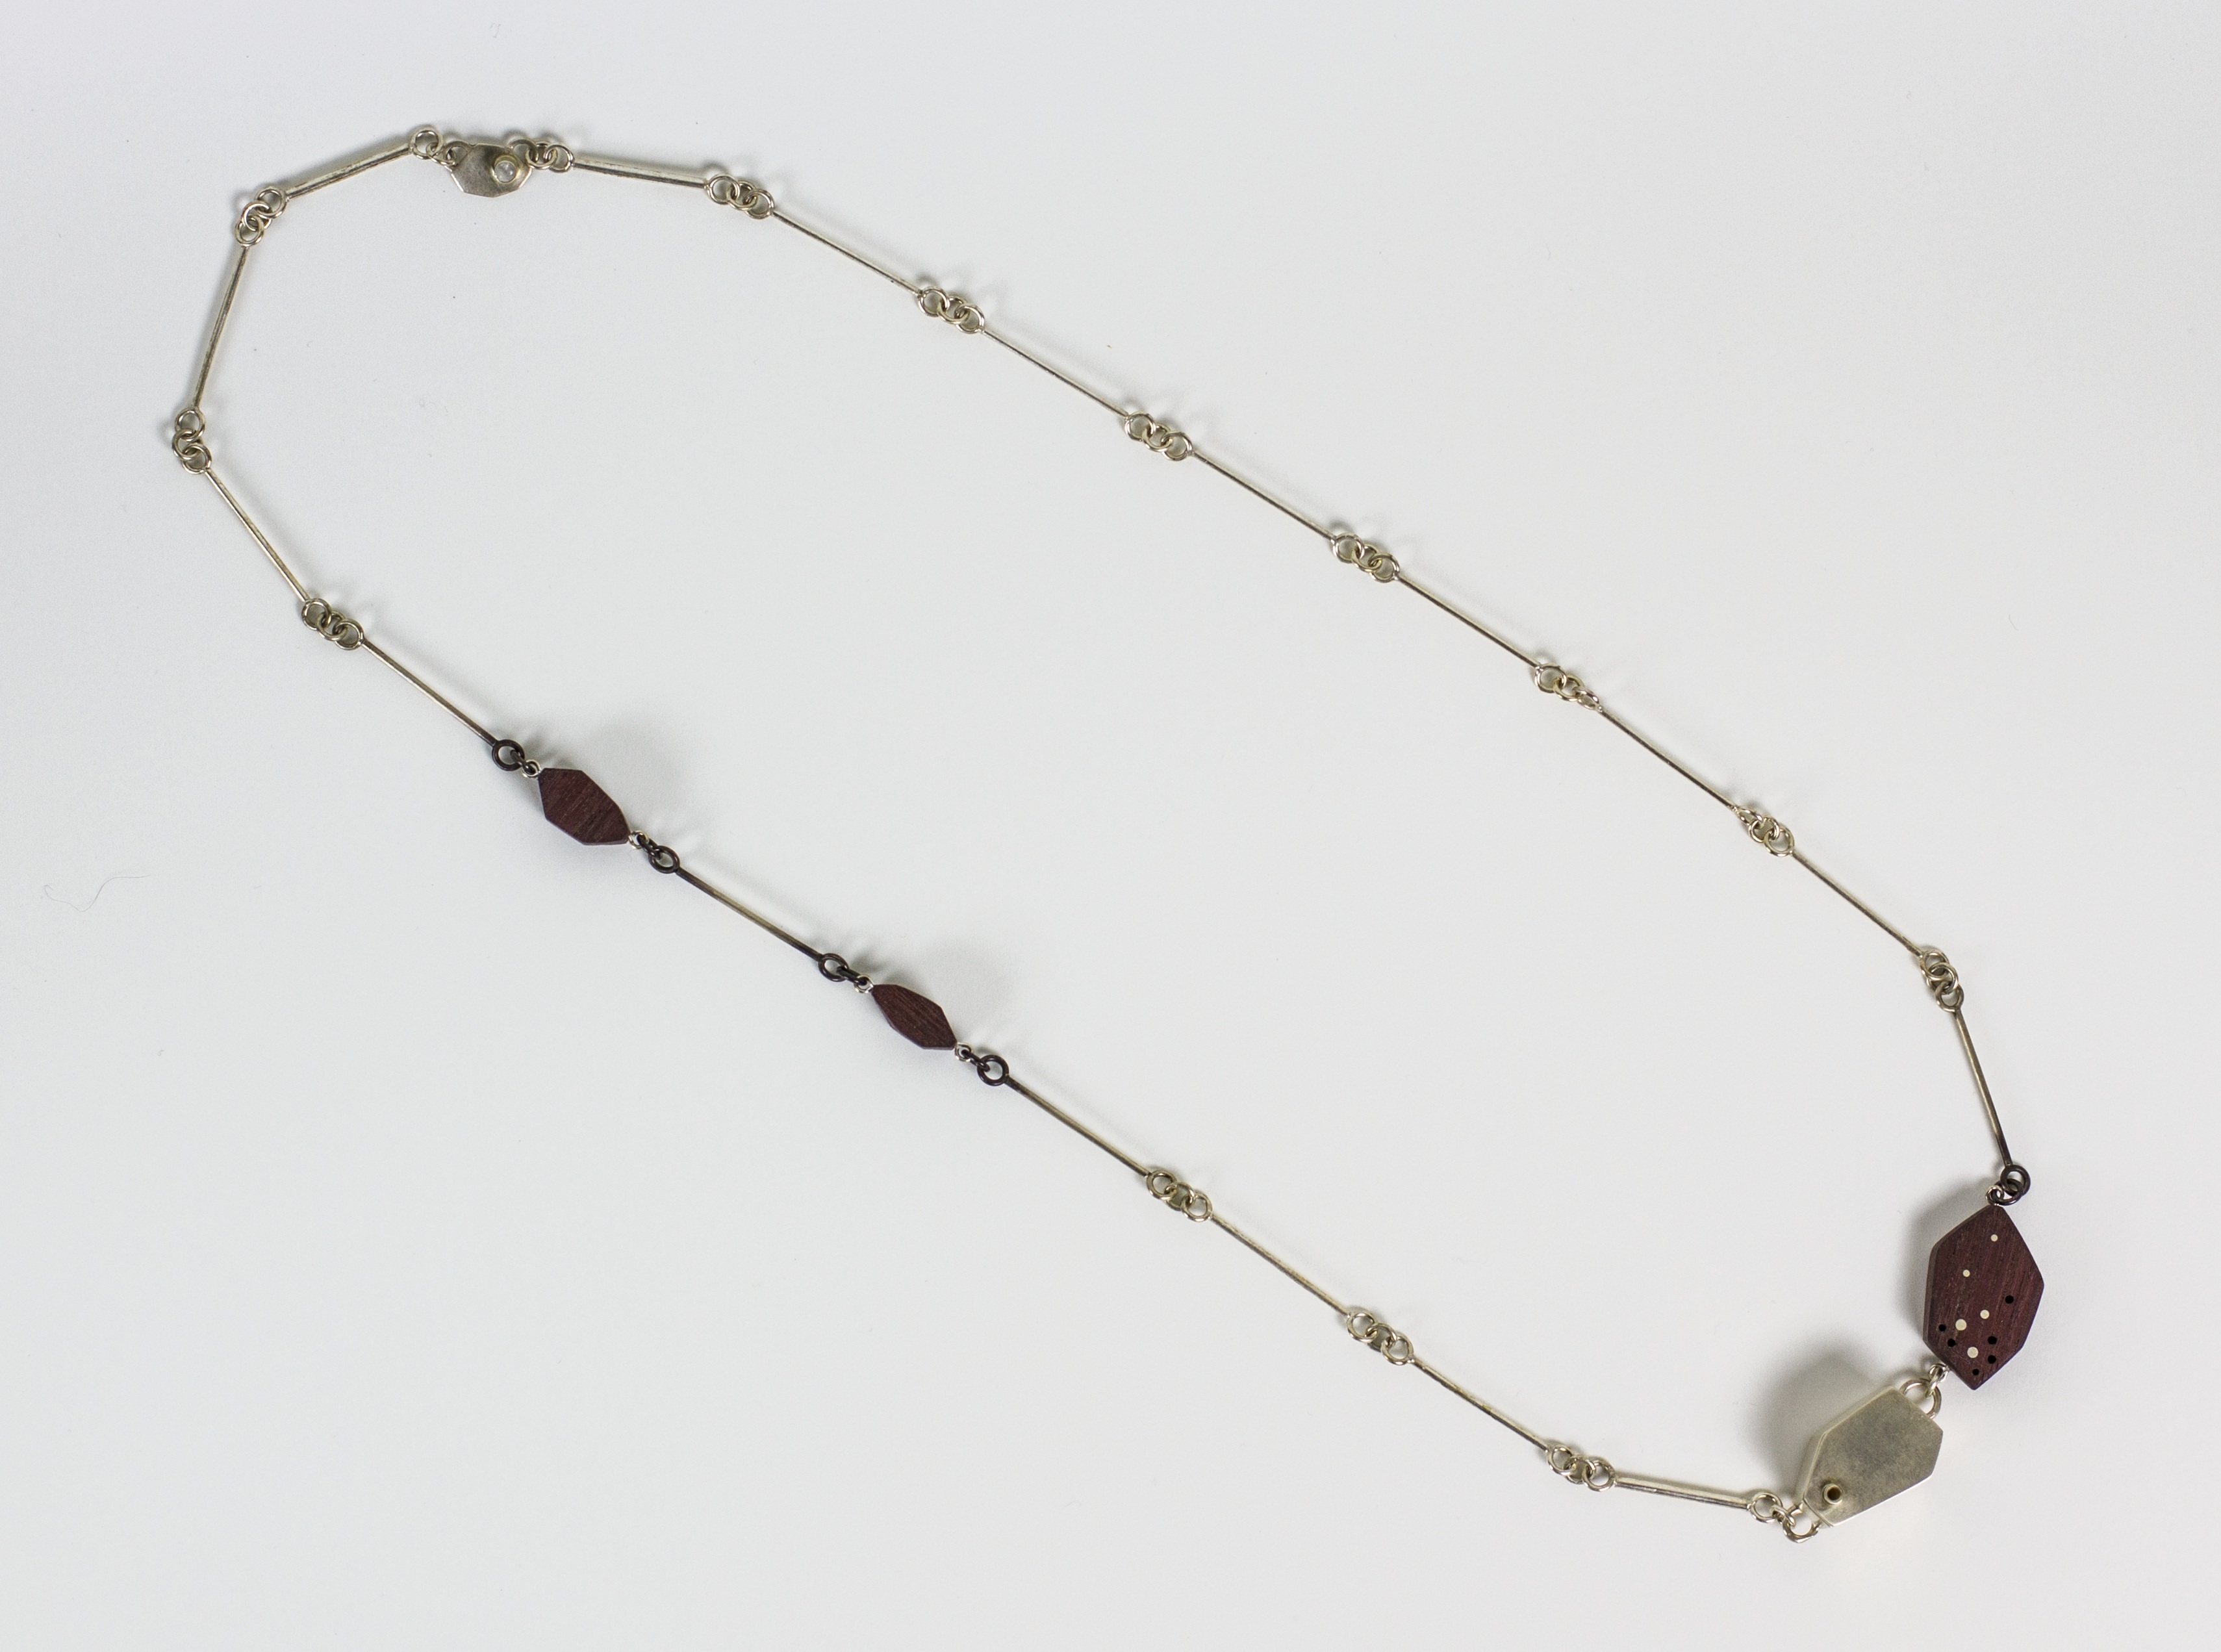
wood, chain, glass, vase, decoration, artistic, metal, artist, colorful, bead, decor, jewelry, twig, necklace, bracelet, jewellery, art, gold, design, silver, elegant, shape, metalwork, arts and crafts, fashion accessory